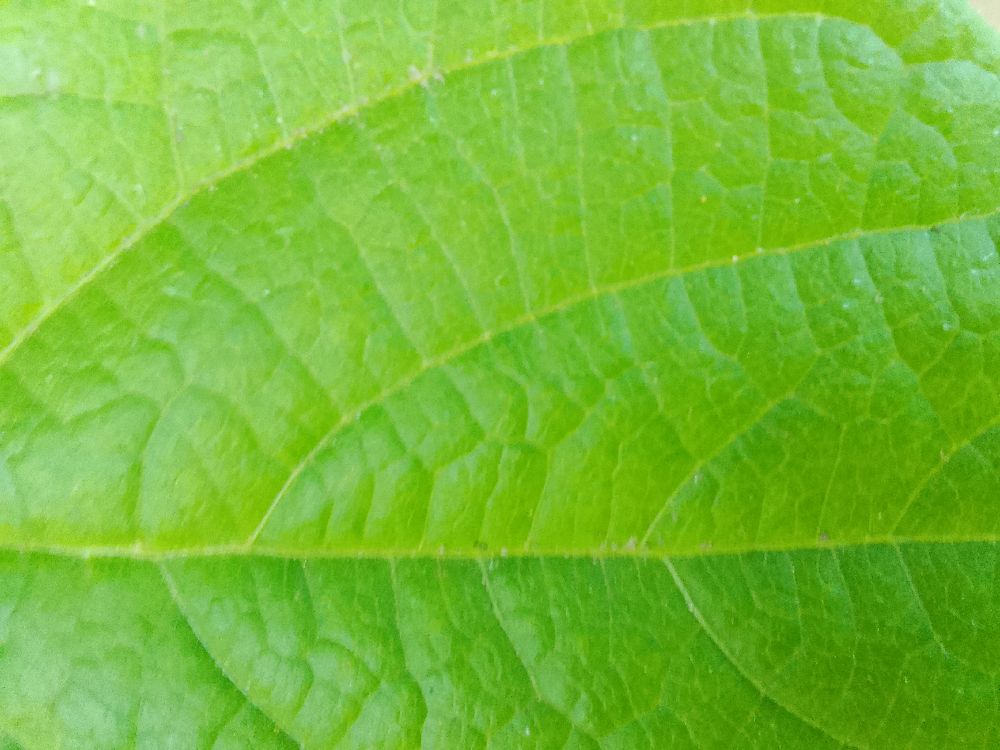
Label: healthy